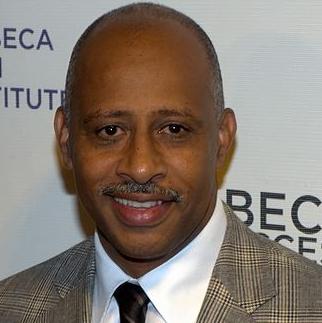
Age: 53